Anne Gilman

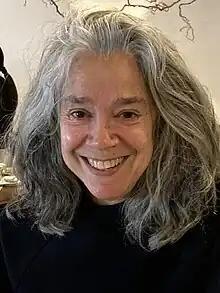
Anne Gilman in 2022

Anne Gilman (born 1953) is a Brooklyn-based artist known for making large-scale drawings with layers of pencil, ink, graphite, matte medium, BIC ballpoint pen, as well as tape and other media elements, evoking a sense of passage, navigation, documentation, and landscape.